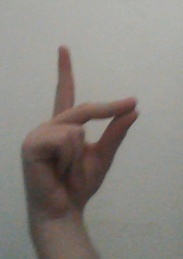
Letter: ta